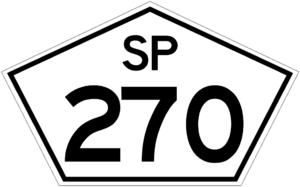
La région métropolitaine de São Paulo, en portugais região metropolitana de São Paulo ou Grande São Paulo, réunit 39 municipalités de l'État de São Paulo constituant une conurbation. Elle englobe plus de 20 millions d'habitants, c'est la troisième plus grande aire urbaine du monde.